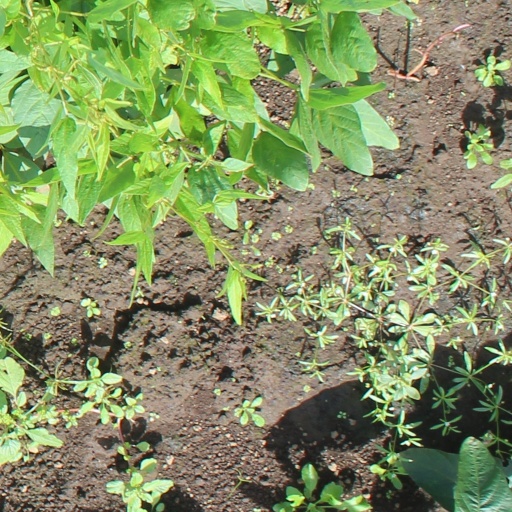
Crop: soybean